Spicy cow feet
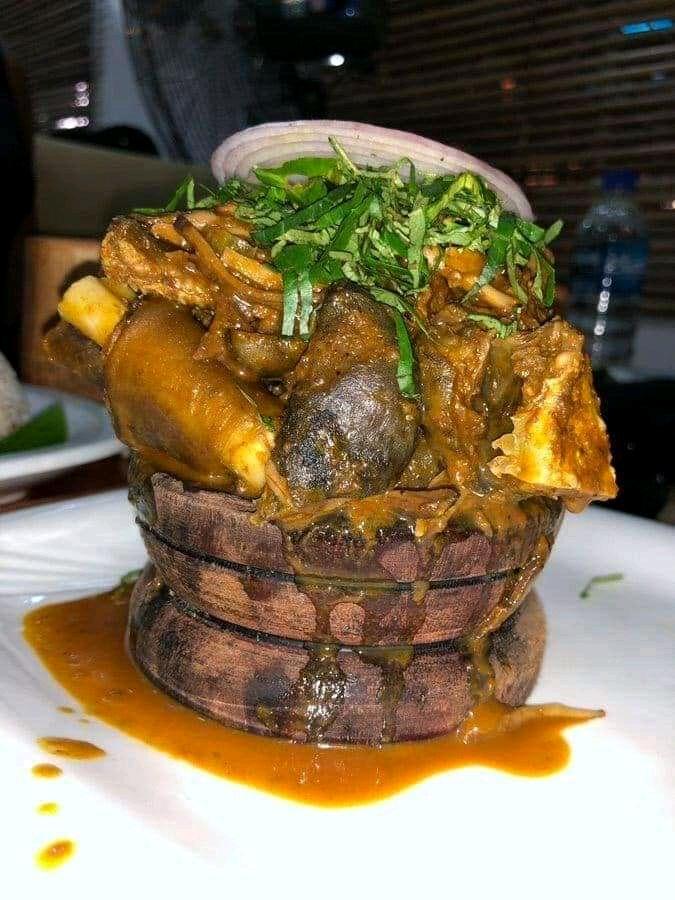
Also known as:
ha - Hausa: Ƙafafun saniya mai yaji
ig - Igbo: Spicy cow feet
Category: soup (beef soup, cow feet)
Cuisine: Nigerian, Igbo
Associated cuisines: Nigerian, Igbo
Area: Nigeria
Countries: Nigeria
Region: Western Africa, , , ,
The dish is a soup made of upper cut of cow feet with palm oil, potash, nutmegs, and seasonings.